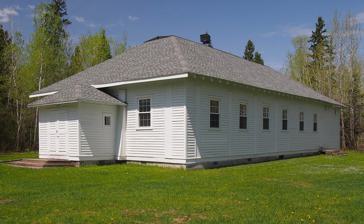
Building: Western Bohemian Fraternal Union Hall
Country: United States of America
Year built: 1925
United States historic place Western Bohemian Fraternal Union Hall U.S. National Register of Historic Places Exterior and interior of the Western Bohemian Fraternal Union Hall Show map of Minnesota Show map of the United States Location County Road 29, Meadowlands Township, Minnesota Coordinates 47°2′53″N 92°44′46″W / 47.04806°N 92.74611°W / 47.04806; -92.74611 Area 2.5 acres (1.0 ha) Built 1925 NRHP reference No. 86002123 Added to NRHP July 31, 1986 The Western Bohemian Fraternal Union Hall is a historic clubhouse in Meadowlands Township, Minnesota , United States.  It was built in 1925 as a meeting hall for a lodge of the Western Bohemian Fraternal Union (Zapadni Ceska Bratrska Jednota), a society of Czech Americans .  The hall also served as a host for Sokol gymnastics events . The hall was listed on the National Register of Historic Places in 1986 for its local significance in the themes of European ethnic heritage and social history. It was nominated for being a long-serving rural venue for the preservation of Czech American culture and heritage. See also National Register of Historic Places listings in St. Louis County, Minnesota References